Riazzino railway station

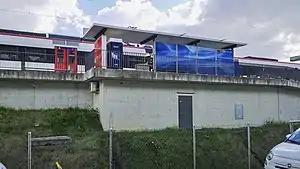
The station in 2018

Riazzino railway station is a railway station in the municipality of Locarno, in the Swiss canton of Ticino. It is an intermediate stop on the standard gauge Giubiasco–Locarno line of Swiss Federal Railways. The station opened at the end of 2008, replacing the former stop at .